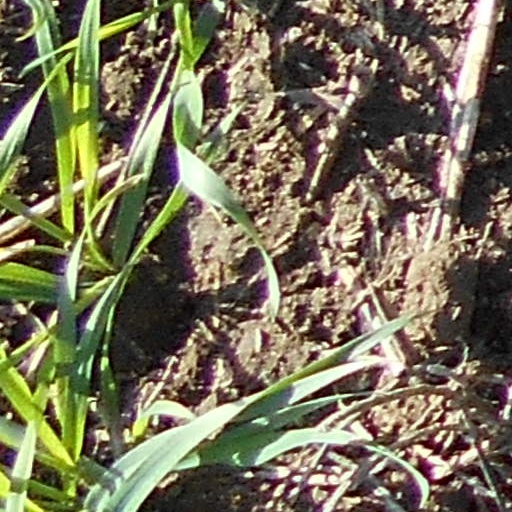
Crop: wheat